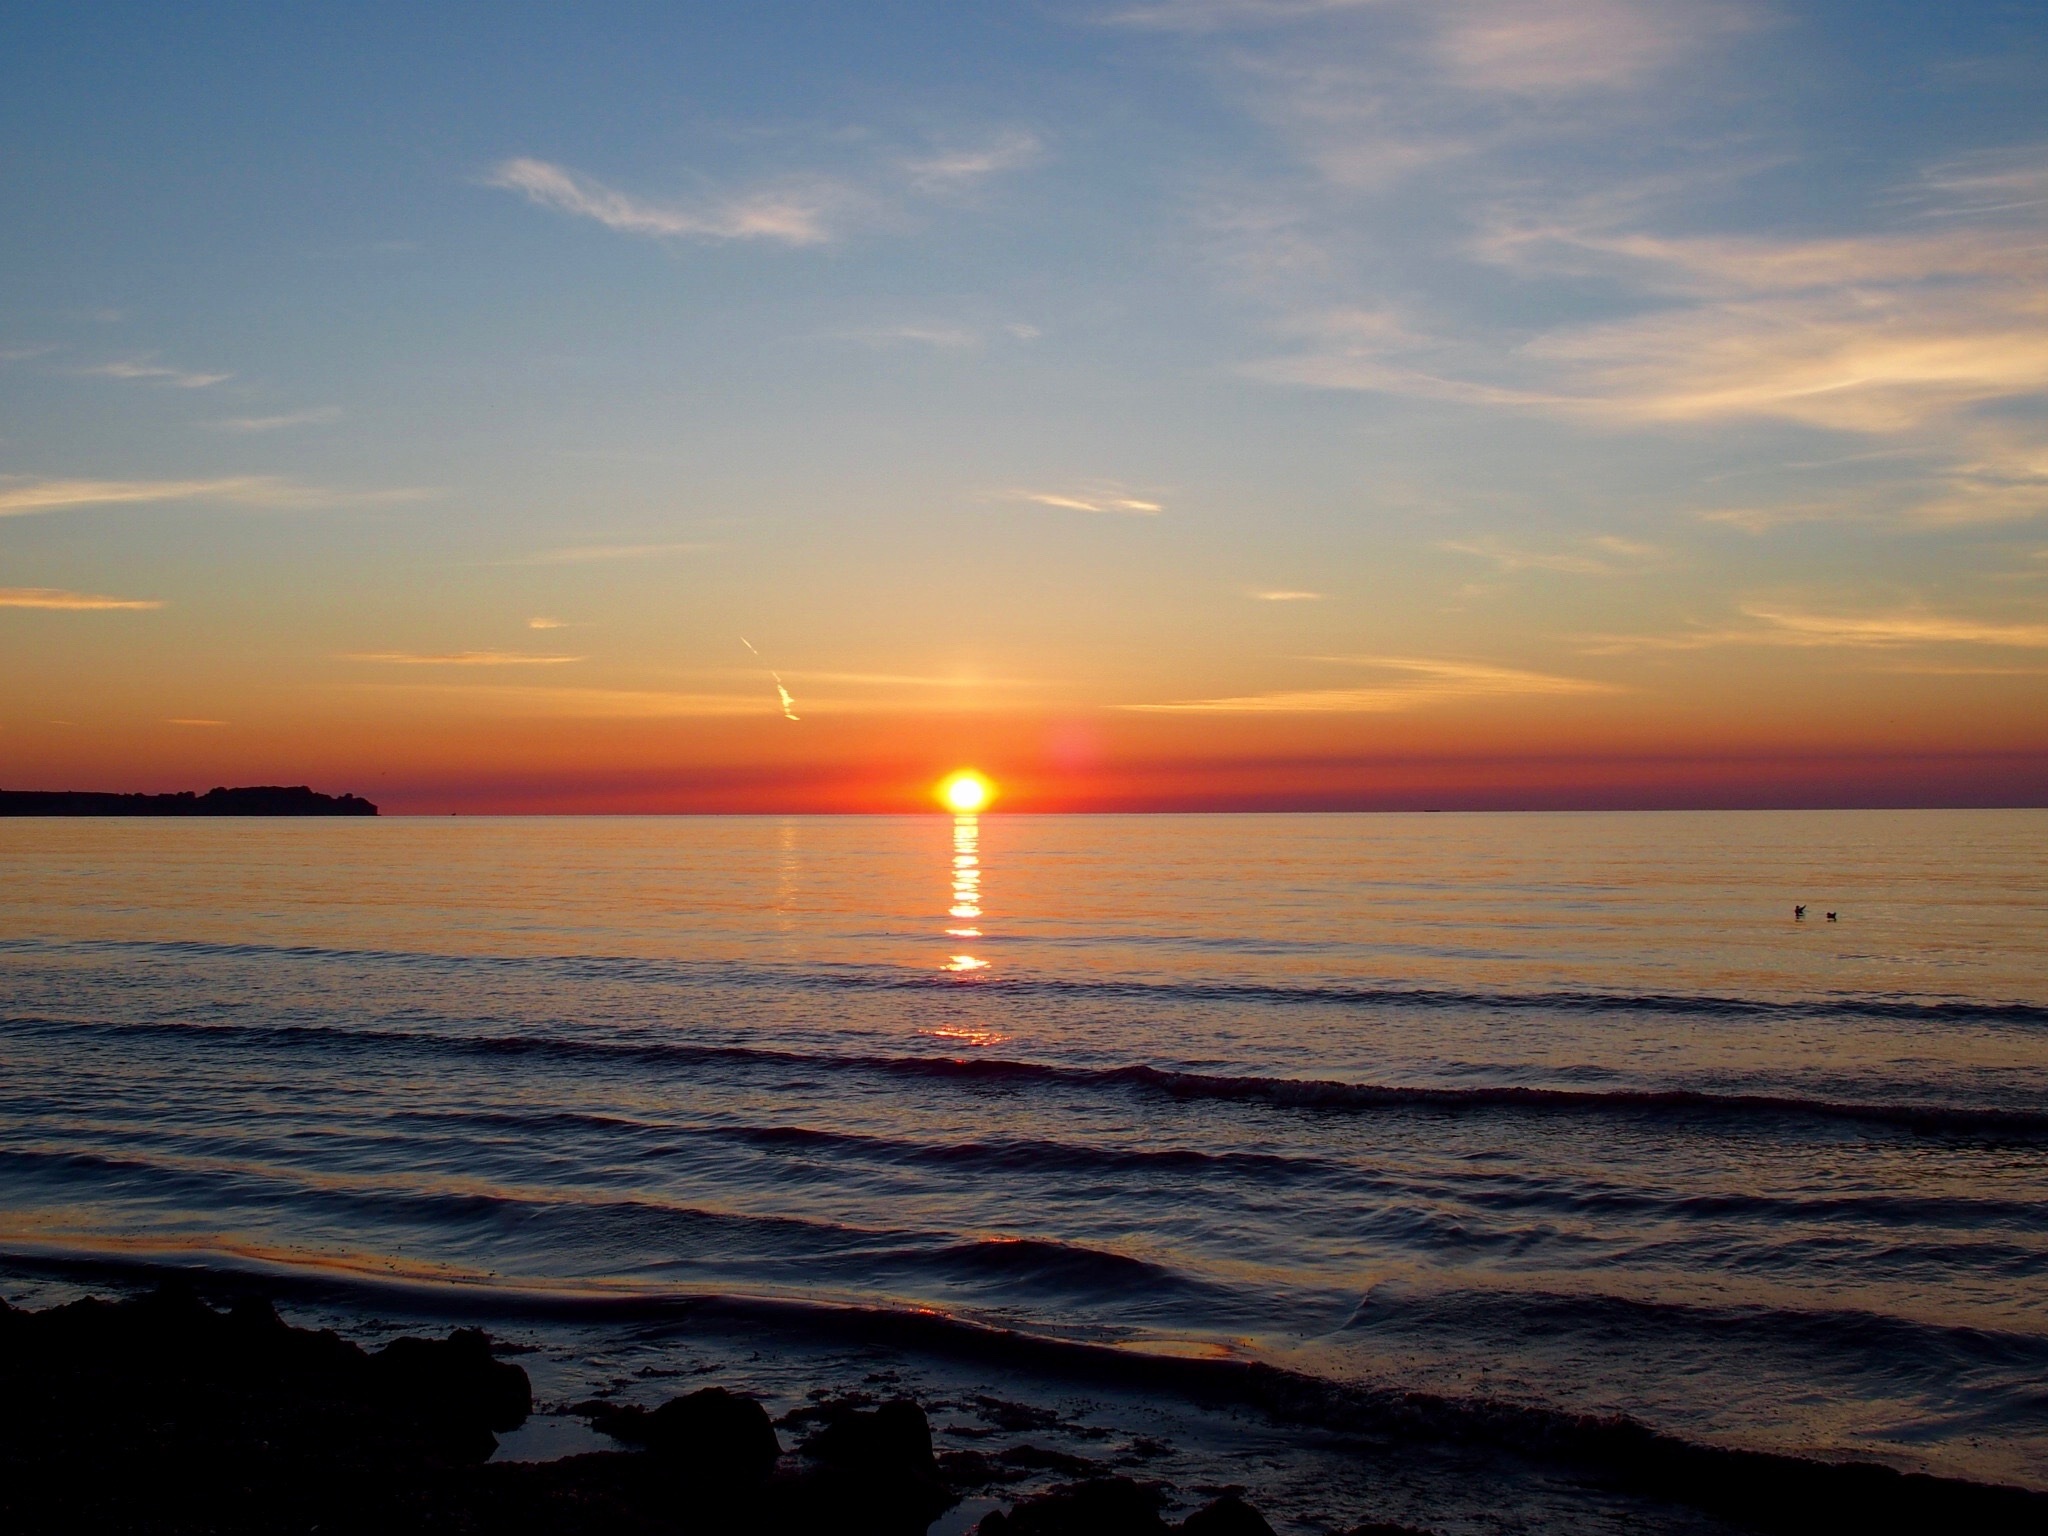
beach, sea, coast, sand, ocean, horizon, cloud, sun, sunrise, sunset, sunlight, morning, shore, wave, dawn, dusk, evening, golden, holiday, romantic, body of water, skies, stand, morgenstimmung, morning light, baltic sea, afterglow, morgenrot, beautiful beach, good morning, sunrise on the sea, wind wave